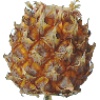
Label: pineapple_mini